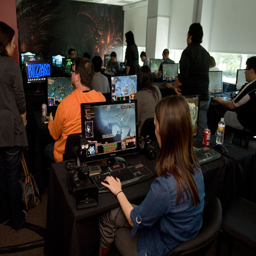
visiting journalists from around the world tried out game at the campus .